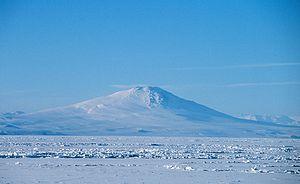
L'expédition Southern Cross, officiellement connue sous le nom de la British Antarctic Expedition 1898–1900, est la première entreprise britannique de l'Âge héroïque de l'exploration en Antarctique et la pionnière des expéditions plus connues de Robert Falcon Scott et Ernest Shackleton au cours de la décennie suivante. Elle est le fruit de l'explorateur et professeur Carsten Borchgrevink, britannique d'origine norvégienne. Ce dernier envisage la première mission d'hivernage au cap Adare en Antarctique, au nord de la péninsule Adare, avant de faire les premières explorations de l'intérieur du continent, alors totalement inexploré. L'ensemble de l'expédition est financé par l'éditeur britannique de magazines Sir George Newnes.
La mer de Ross est une baie profonde de l'océan Pacifique sud bordant le continent Antarctique entre la terre Marie Byrd à l’est et la terre de Victoria à l’ouest.
Le mont Melbourne est un volcan de l'Antarctique situé en Terre Victoria, face à la mer de Ross et à la baie Terra Nova.